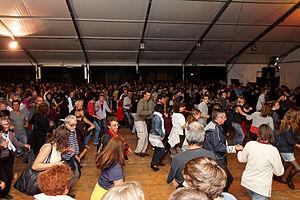
La danse bretonne regroupe un ensemble de pratiques gestuelles issues de l'ancienne danse traditionnelle, pratiquée essentiellement dans les milieux paysans de Bretagne jusque dans l'entre-deux-guerres. Cette première approche mérite toutefois d'être nuancée d'emblée : les influences et les emprunts ont en effet existé entre les petites villes, les bourgs et les campagnes. Le milieu où s'est développée la danse traditionnelle bretonne doit donc être entendu comme une société rurale, mais pas exclusivement paysanne. Enfin, la tradition s'est éteinte à des moments variables selon les pays, dès la Première guerre mondiale dans certains cas, ou plus tard, après 1945. Elle a connu une réappropriation à la fin des années 1950, avec le développement des cercles celtiques et du fest-noz.